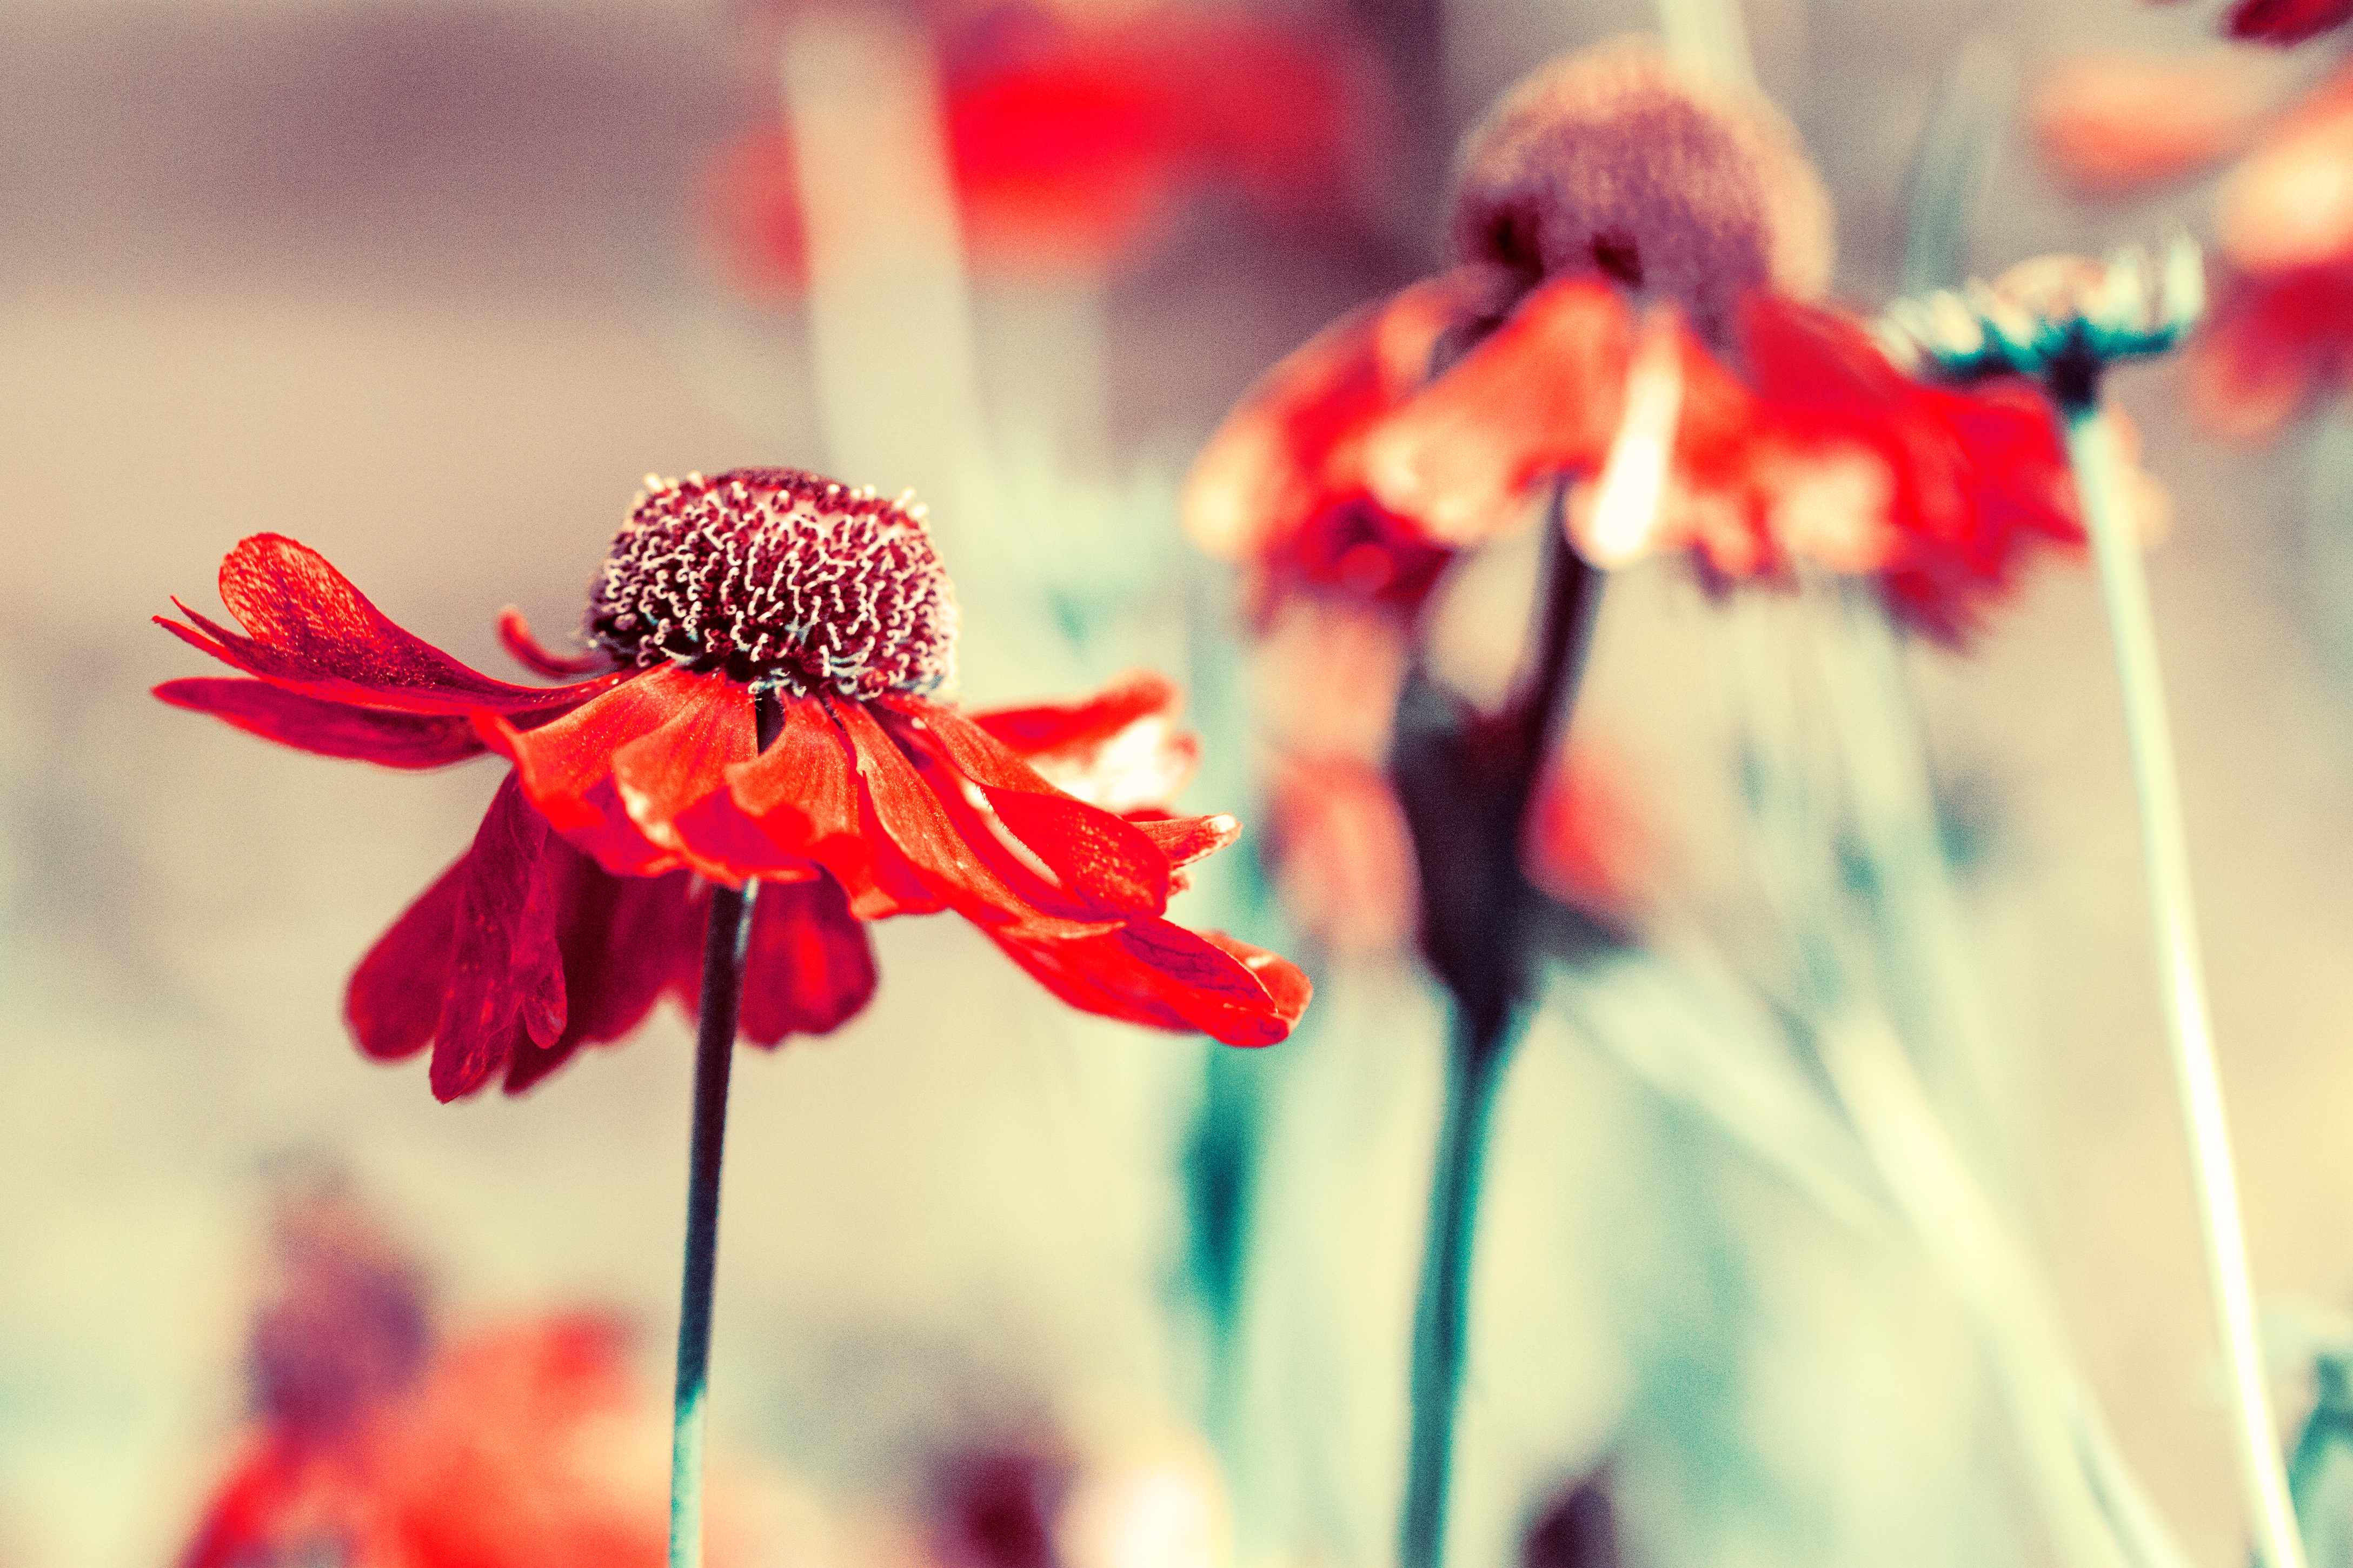
blossom, plant, photography, flower, petal, spring, red, color, pink, flora, wildflower, close up, macro photography, flavor, flowering plant, daisy family, land plant